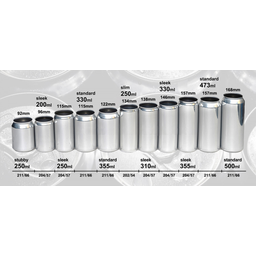
Label: metal